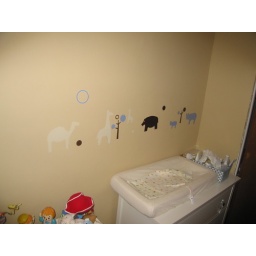
Line of animals over changing table